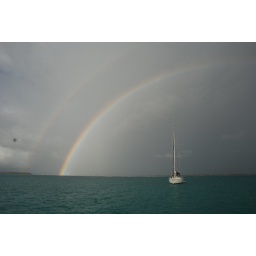
Double rainbow over a boat on the coast of Antigua